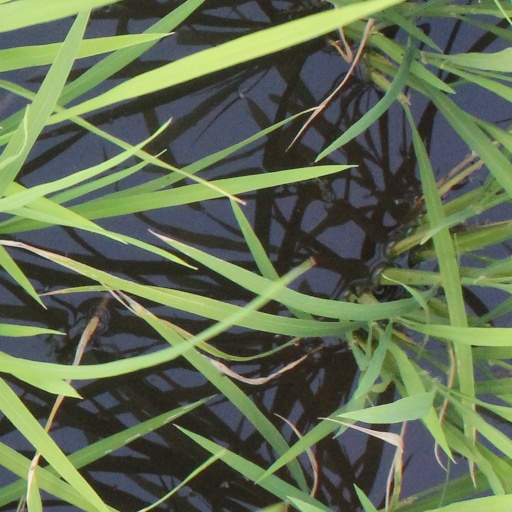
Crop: rice